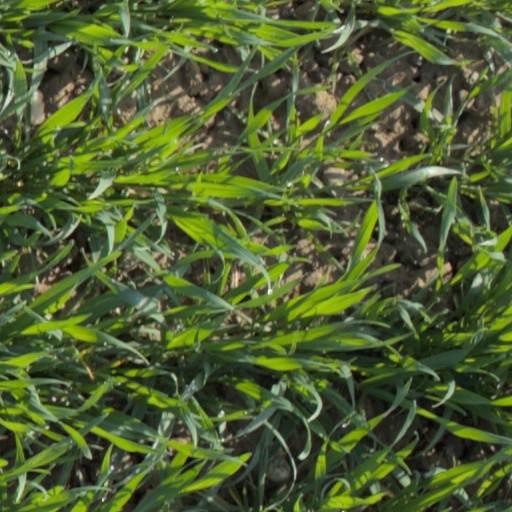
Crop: wheat